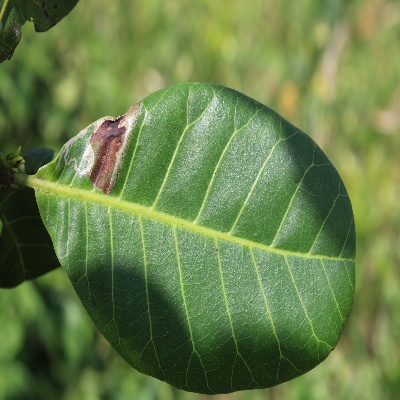
Crop: Cashew
Condition: leaf miner